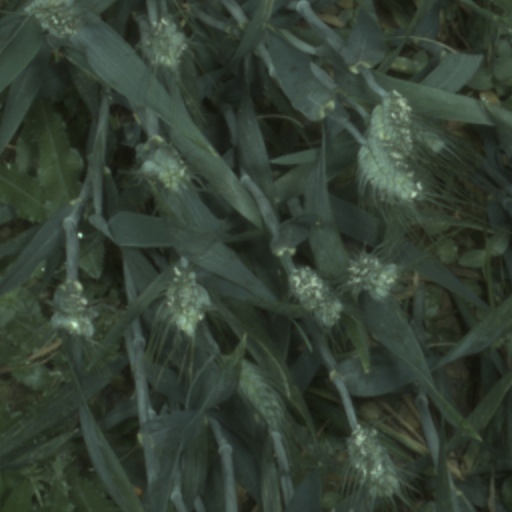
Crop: wheat